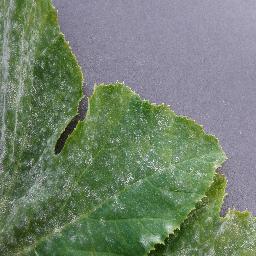
Label: Squash___Powdery_mildew